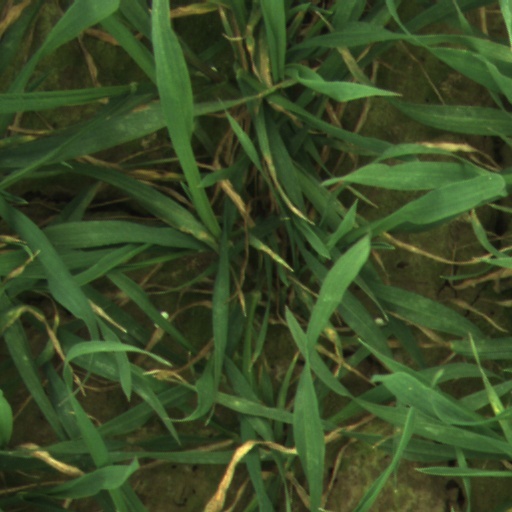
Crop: wheat